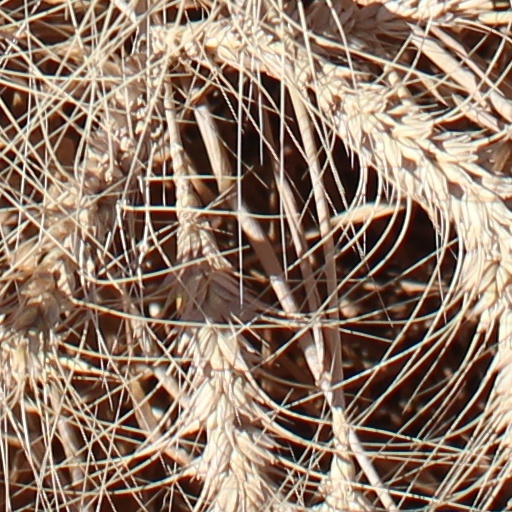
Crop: wheat